Savannakhet province

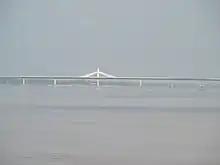
Second Thai–Lao Friendship Bridge

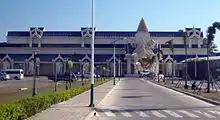
Savan-Vegas, a casino in Savannakhet City

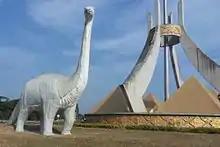
Locally reconstructed sauropod "Tangvayosaurus", Savannakhet

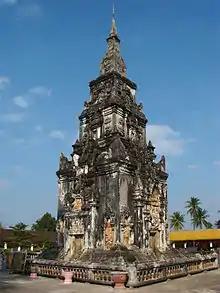
That Inghang

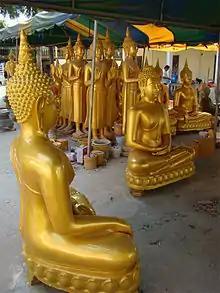
Buddha statues workshop, Wat Xayaphoum

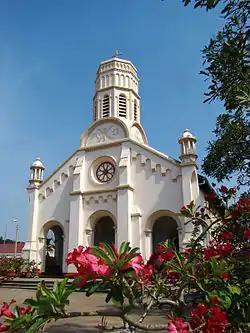
St Teresa's Catholic Church

Savannakhet is a province of Laos. The name of Savannakhet Province derives from old Pali-Sanskrit language, meaning “a field of gold”. The name follows from the province’s previous name "Savanh Nakhone" ('heavenly district' or 'land of fertility suitable for agriculture'). The province is in the southern part of the country and is the largest province in Laos. It borders Khammouane province to the north, Quảng Trị and Thừa Thiên–Huế provinces of Vietnam to the east, Salavan province to the south, and Nakhon Phanom and Mukdahan provinces of Thailand to the west.